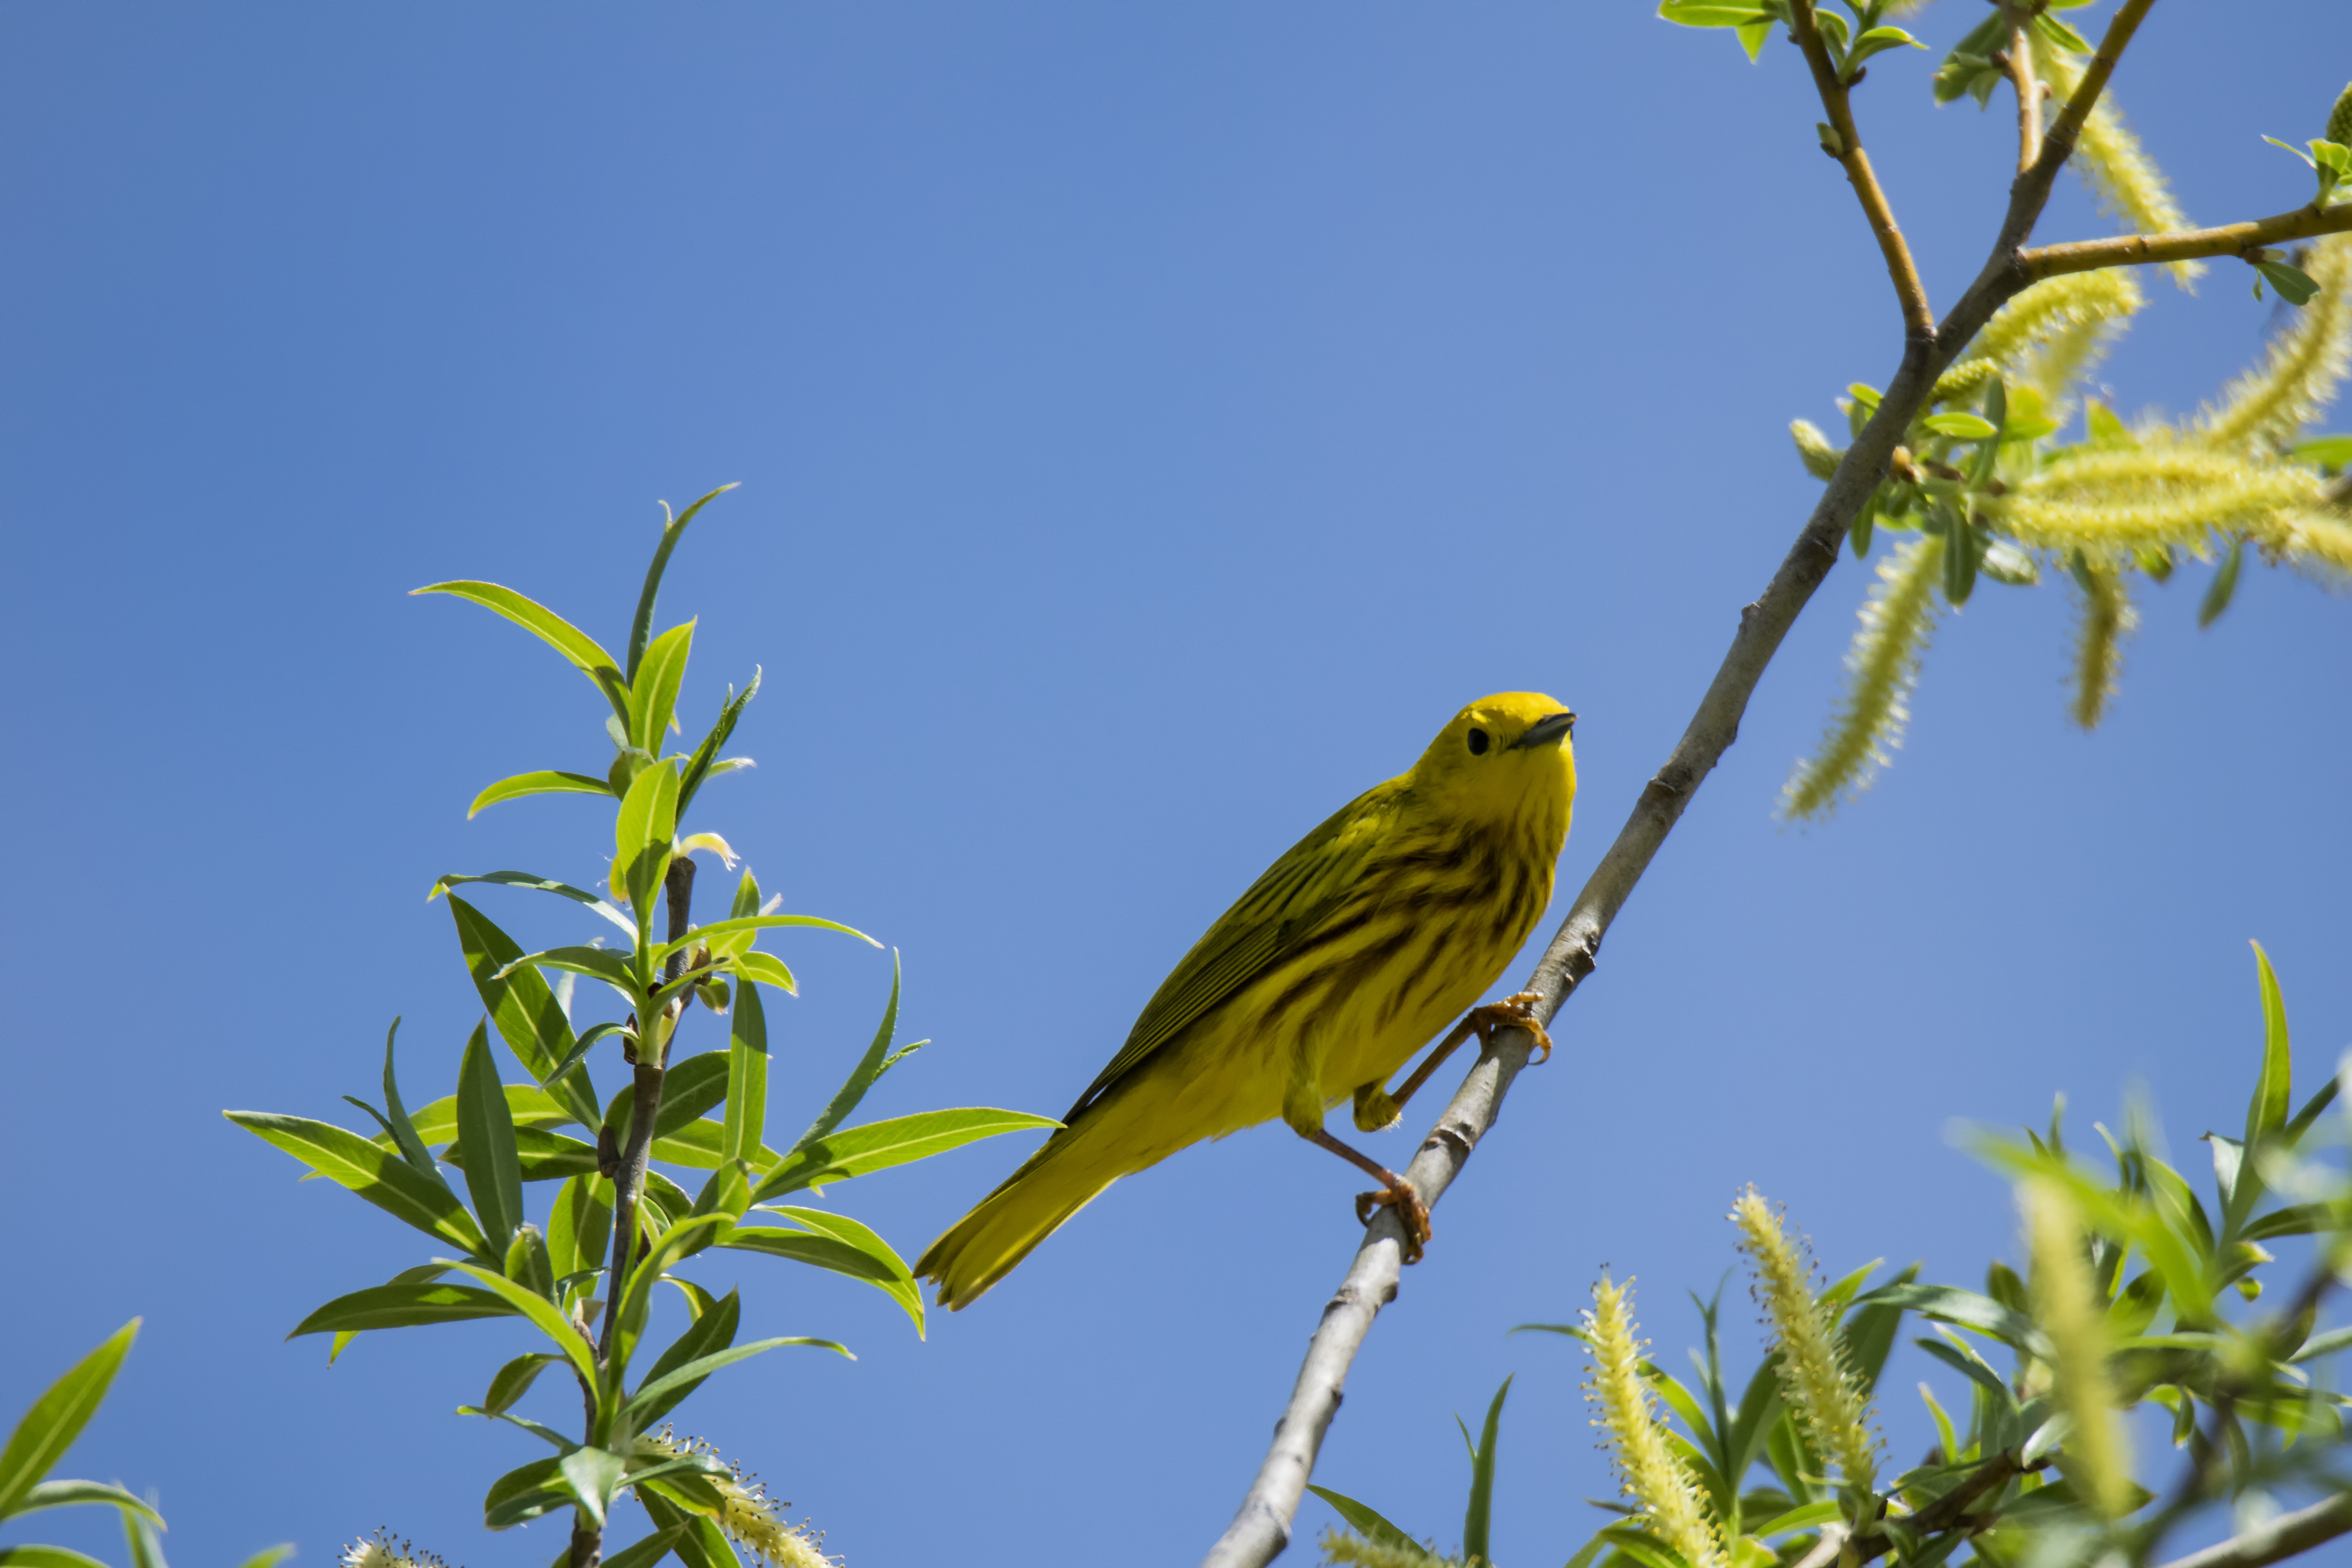
nature, branch, bird, flower, wildlife, green, botany, yellow, flora, fauna, canada, vertebrate, jaune, quebec, finch, parakeet, tropics, warbler, sherbrooke, oiseau, paruline, perching bird, eurasian golden oriole